Asturica Augusta

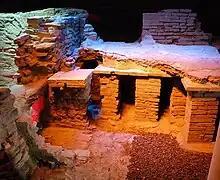
Remains of a hypocaust of the Minor Thermal Baths

The accesses were made through its southern and northern limits; the first through a square construction, possibly "vestibulum", and the second was verified thanks to the location of the "apodyterium". A large frigidarium has been documented, annexed to four other spaces: three of them with "hypocaustum", cella tepidaria and two circular sudatoria, and a fourth, interpreted as "apodyterium".